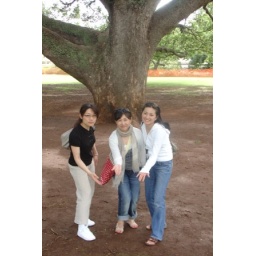
Yaya and friends under the monkey tail (Hitachi) tree